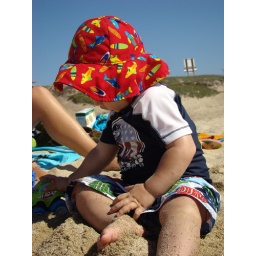
Pushing his truck in the sand